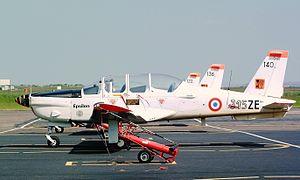
La base aérienne 709 de Cognac Châteaubernard est située dans le département de la Charente, à six kilomètres au sud de Cognac, principalement sur le territoire de la commune de Châteaubernard, avec une partie des pistes sur le territoire de Genté.